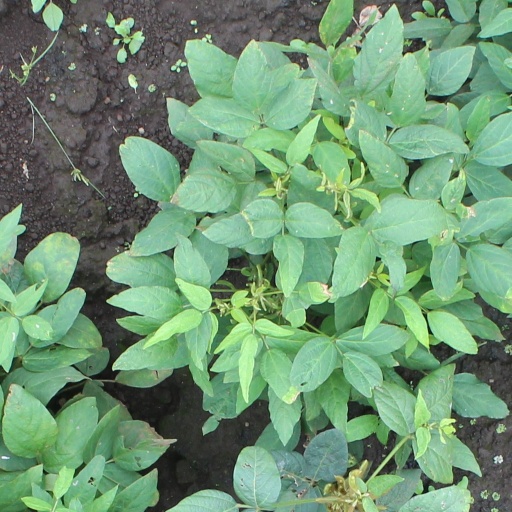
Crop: soybean